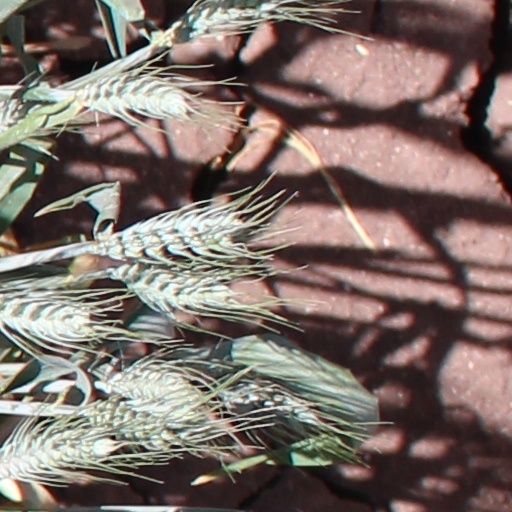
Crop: wheat